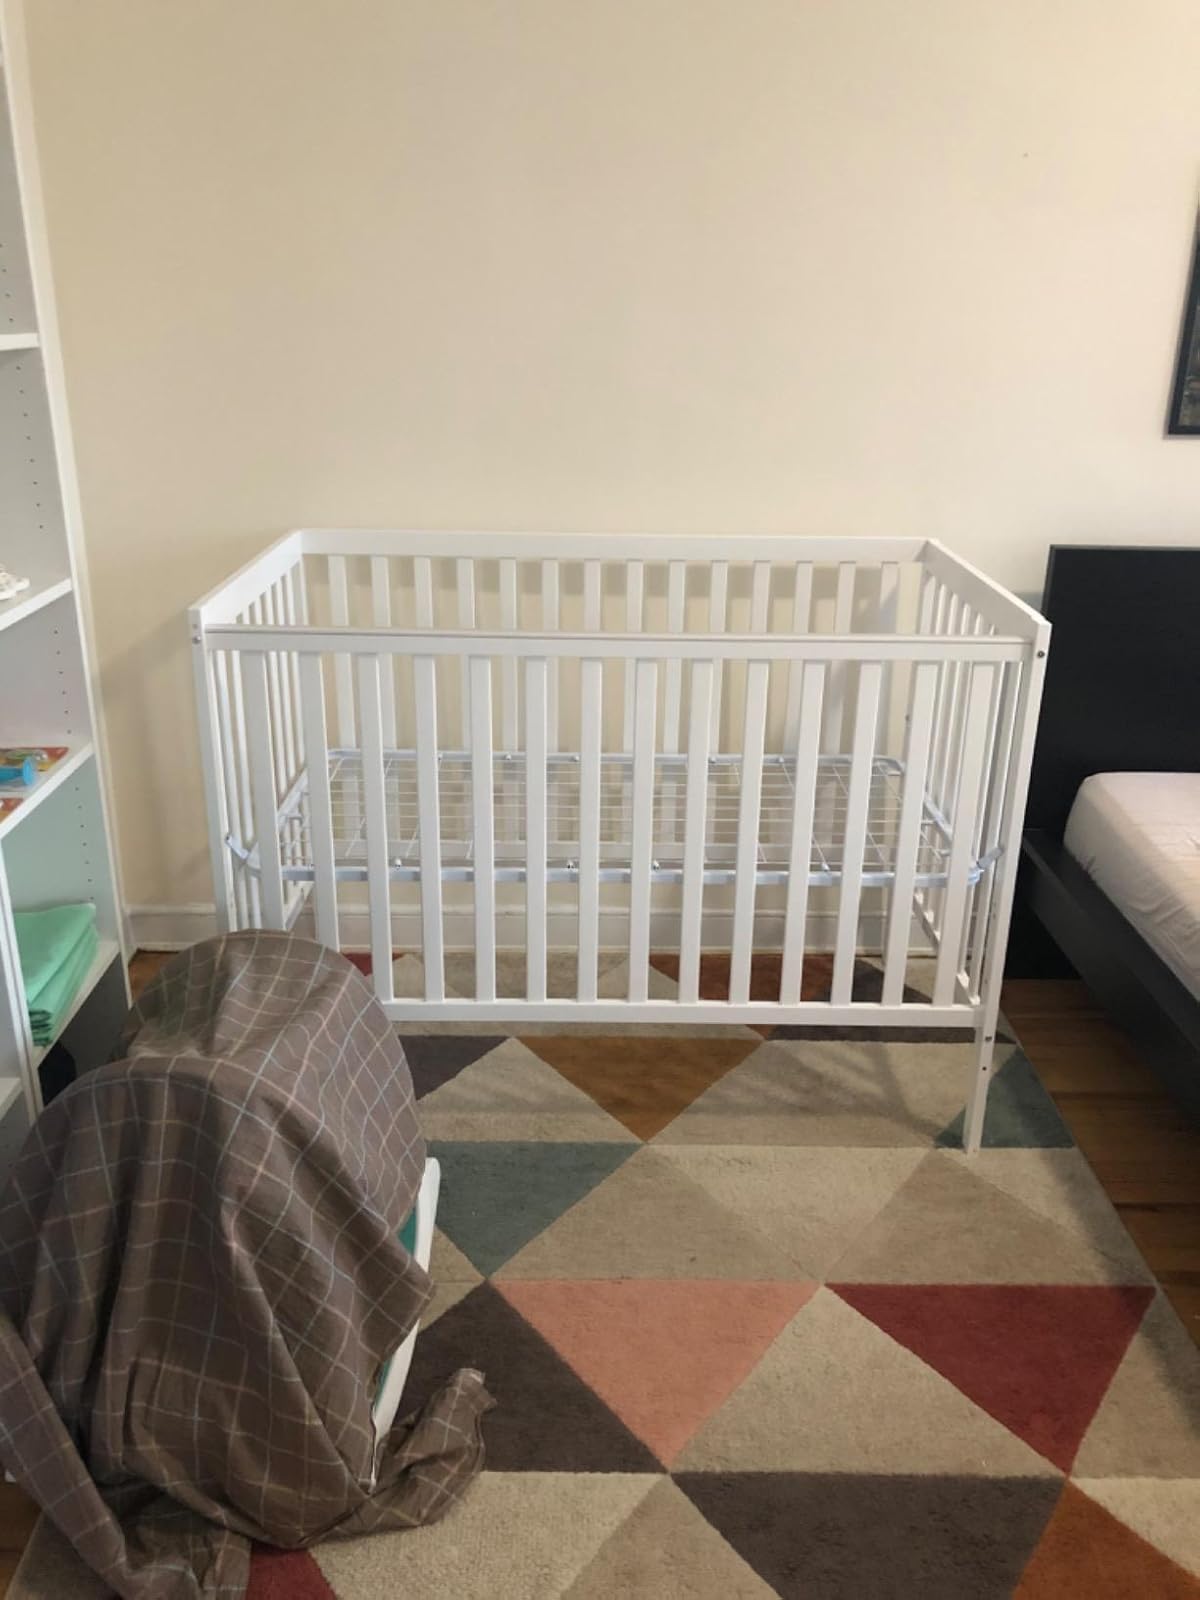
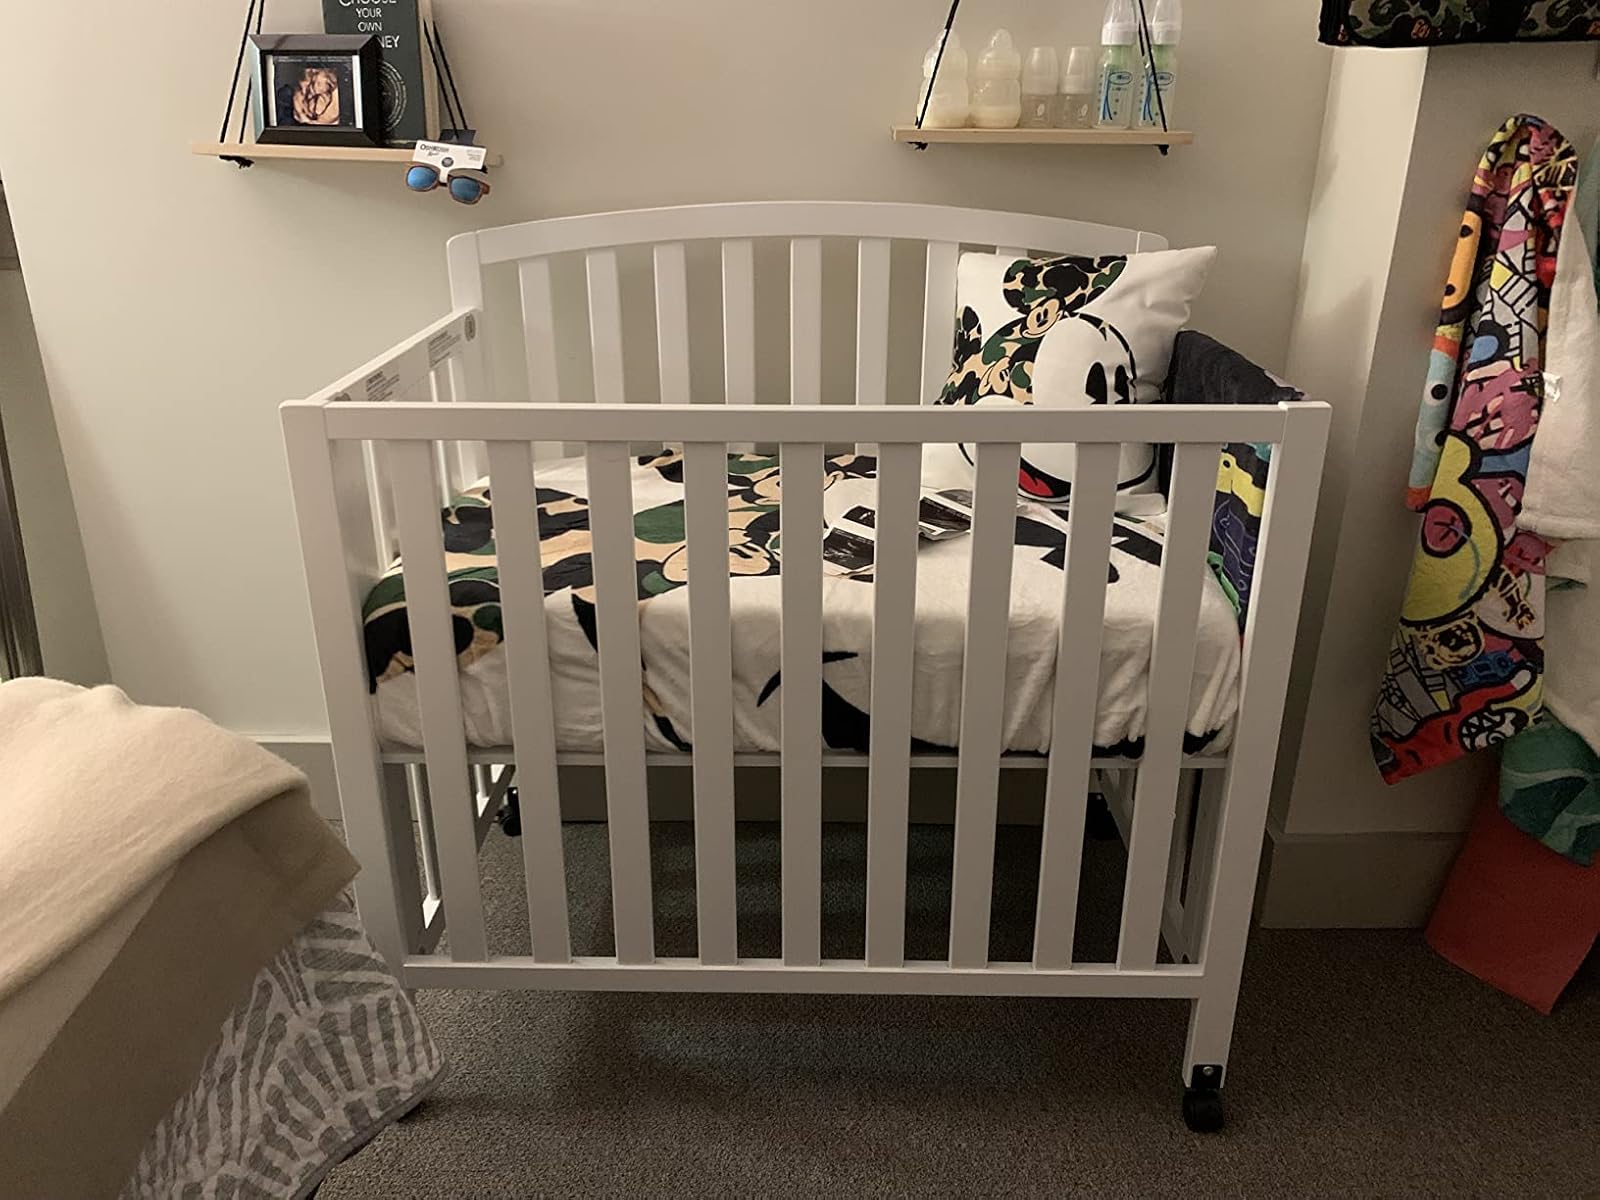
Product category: products_crib
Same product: no